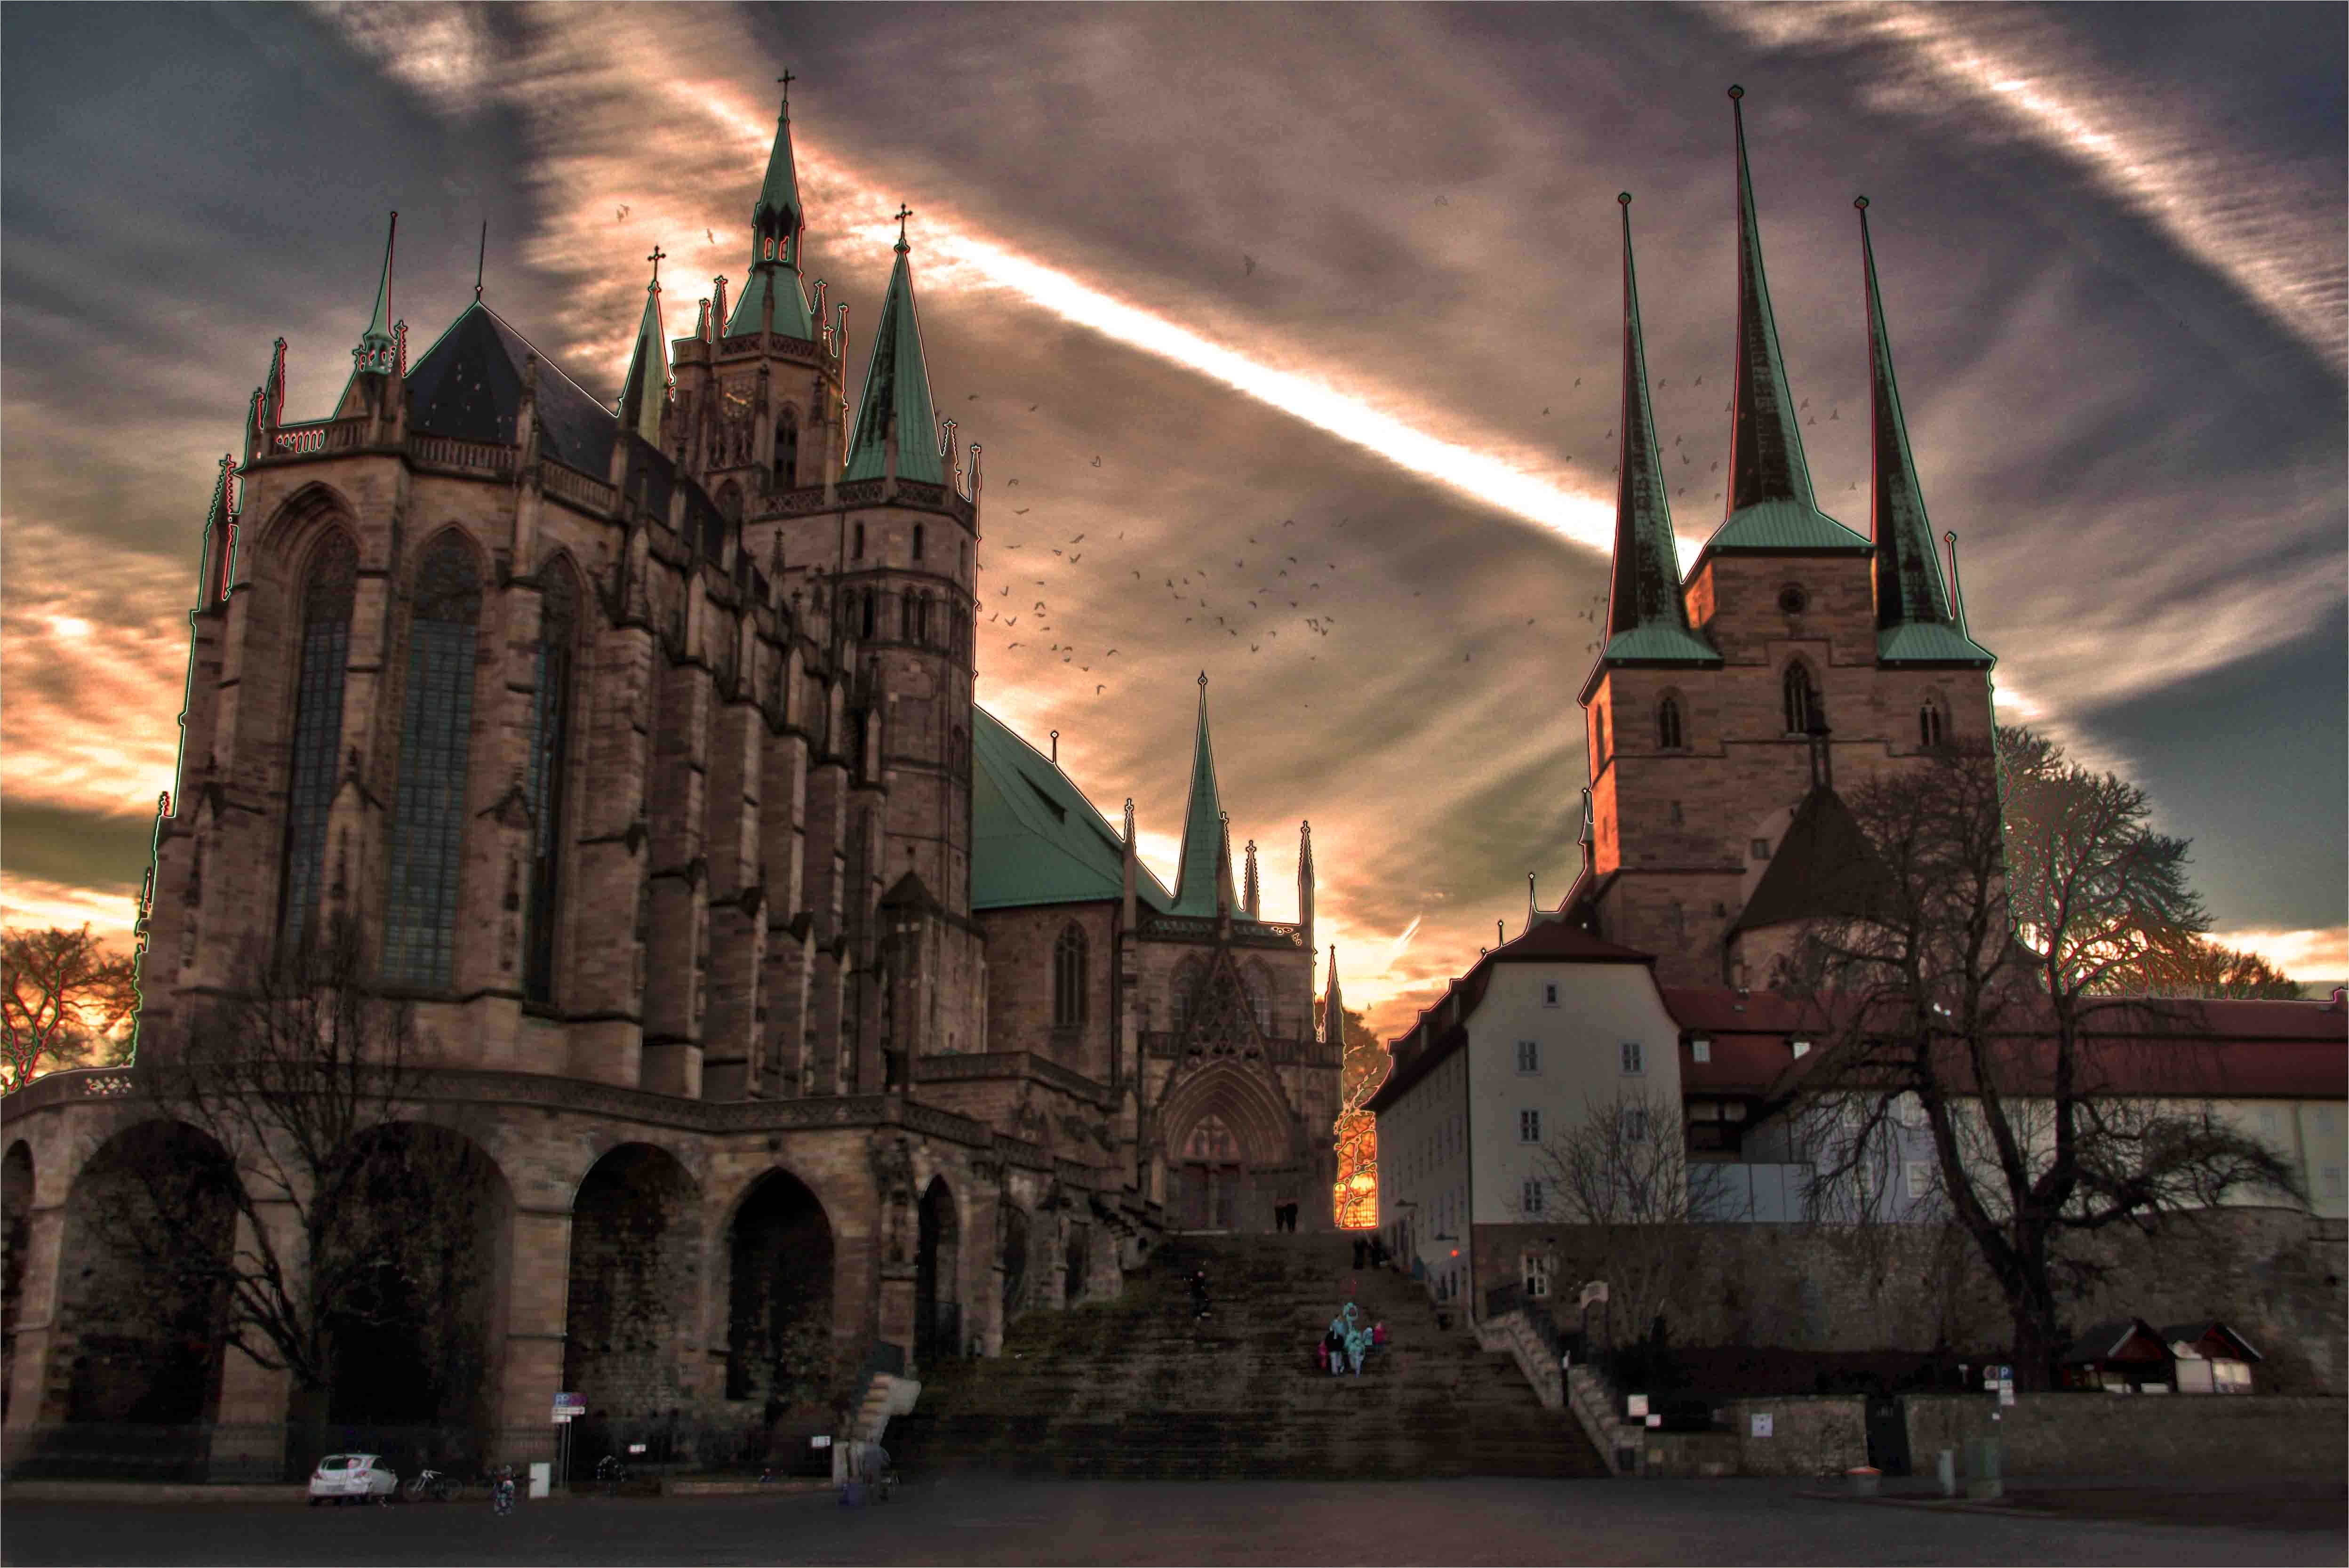
night, building, cityscape, evening, religion, landmark, church, cathedral, place of worship, towers, spires, assembly, edited, filter, dom, screenshot, erfurt, photo montage, ancient history